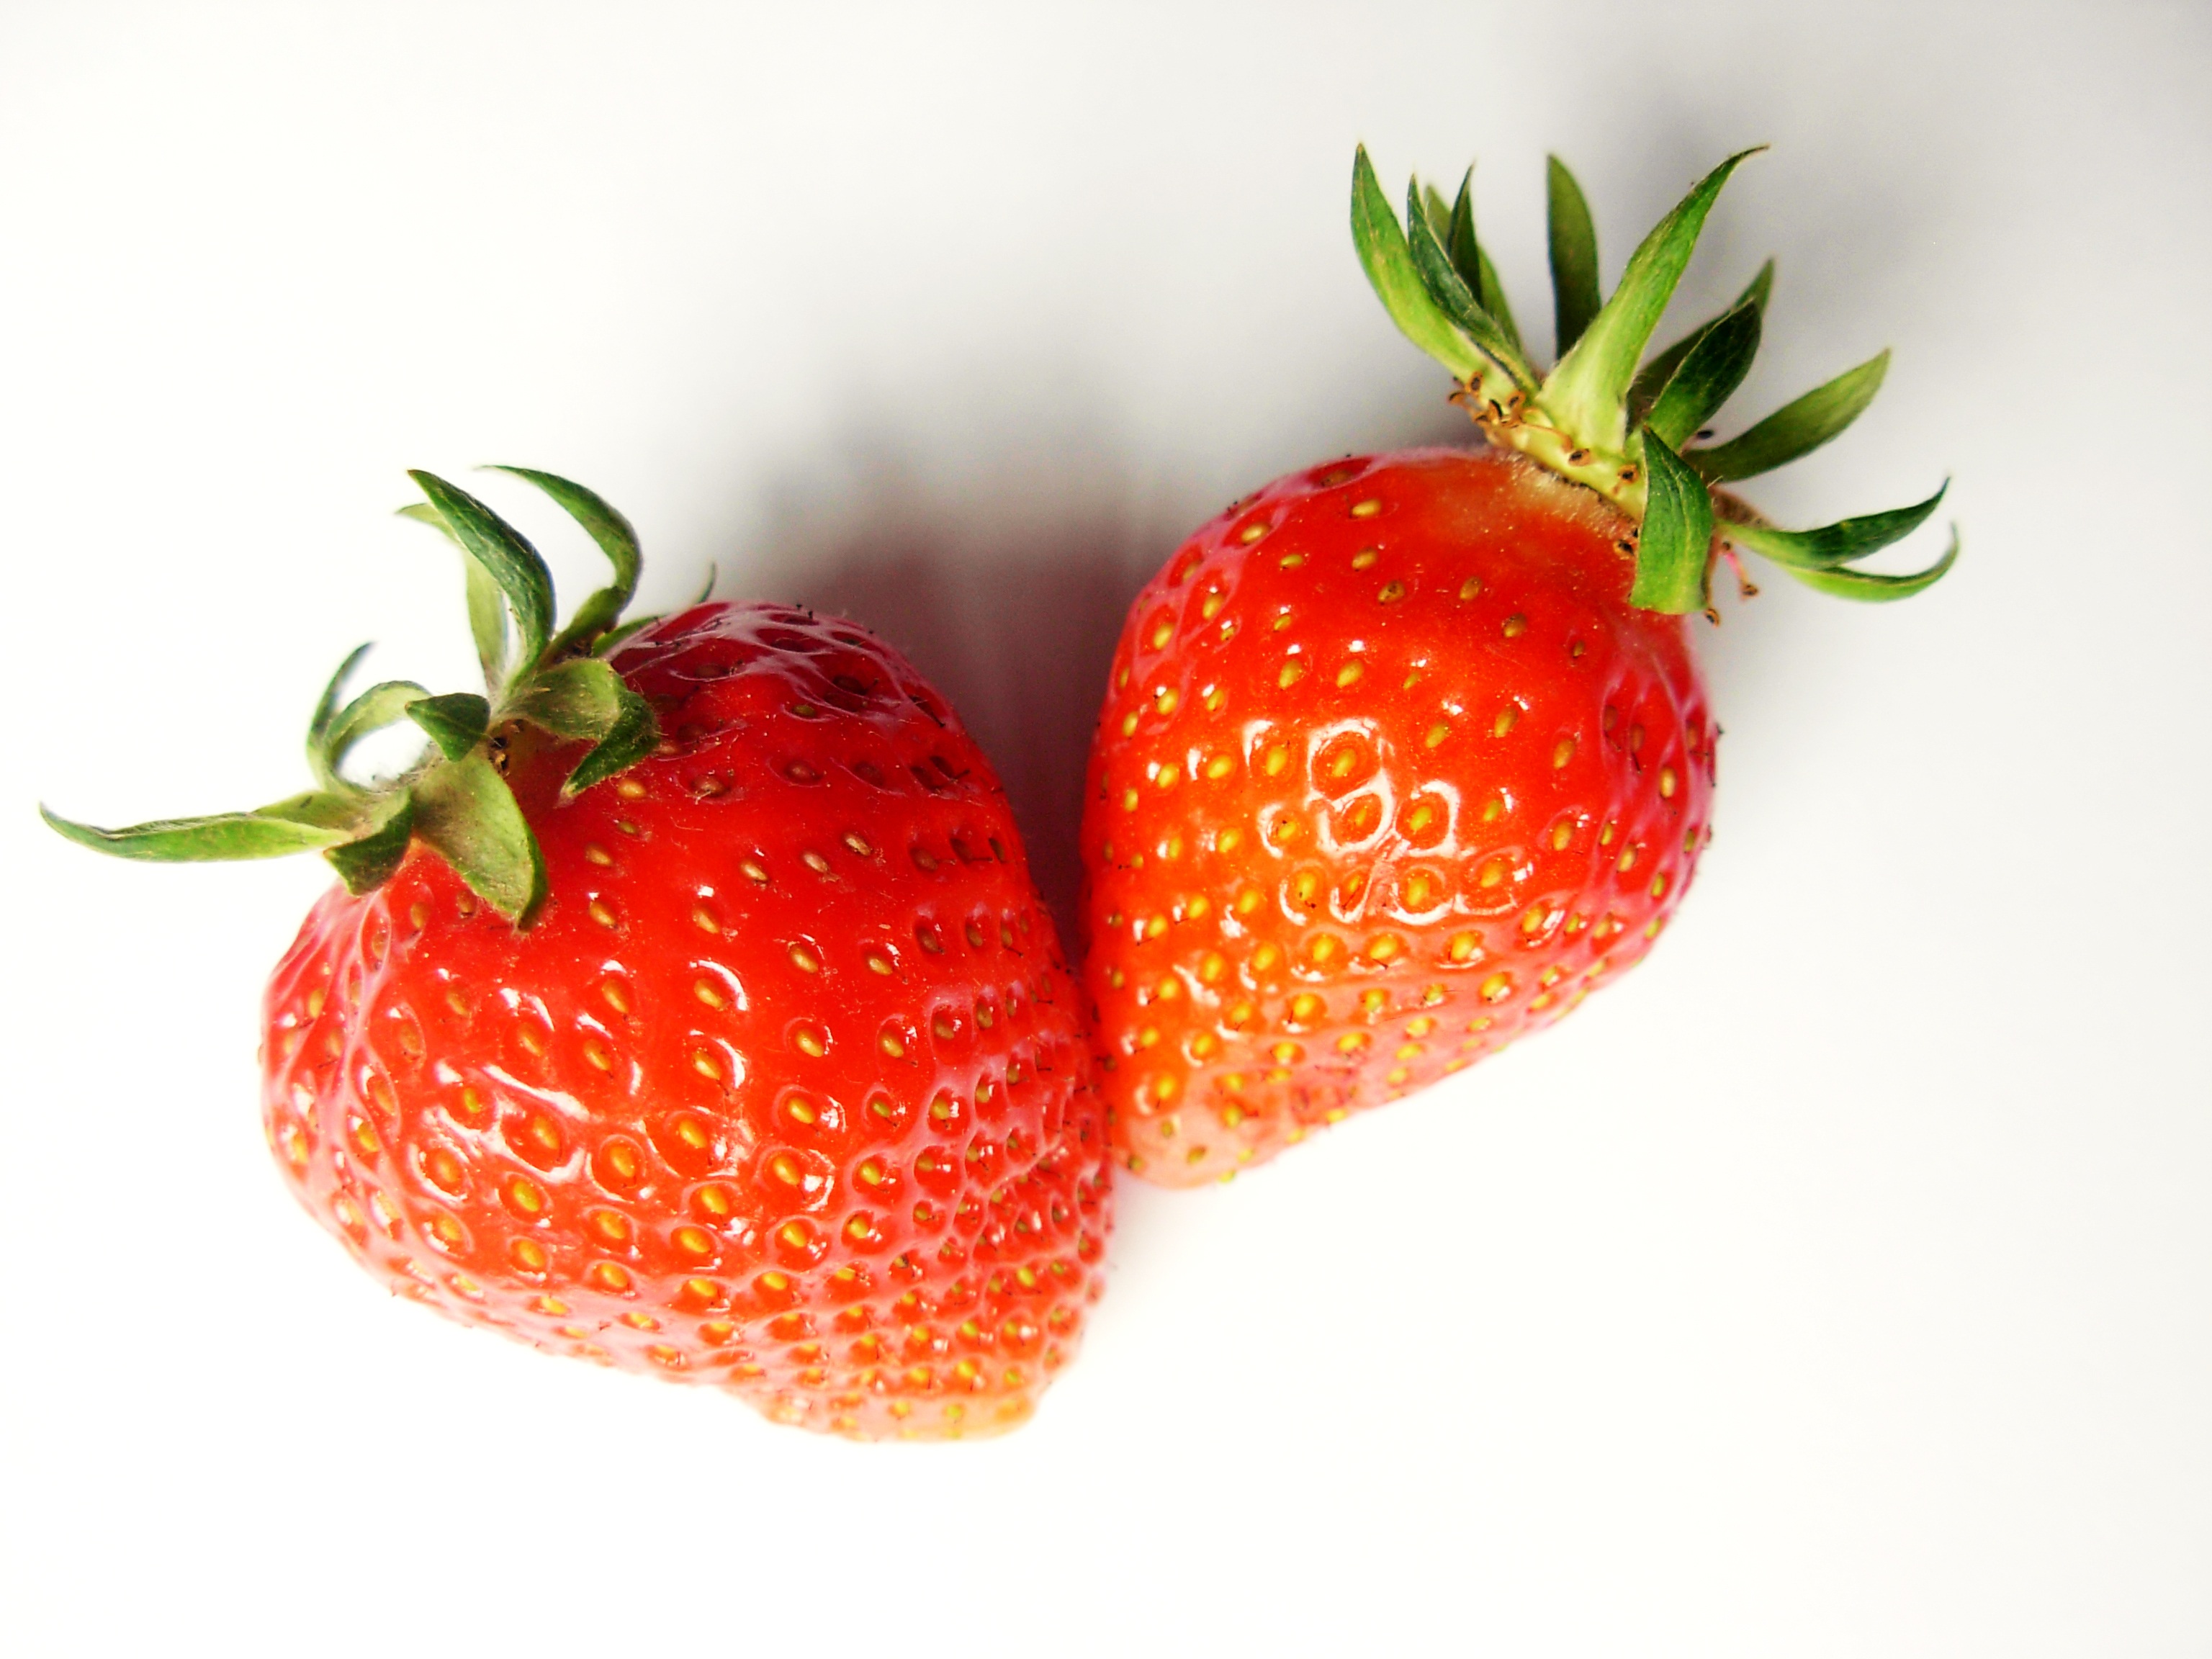
plant, fruit, summer, food, red, produce, strawberry, berries, strawberries